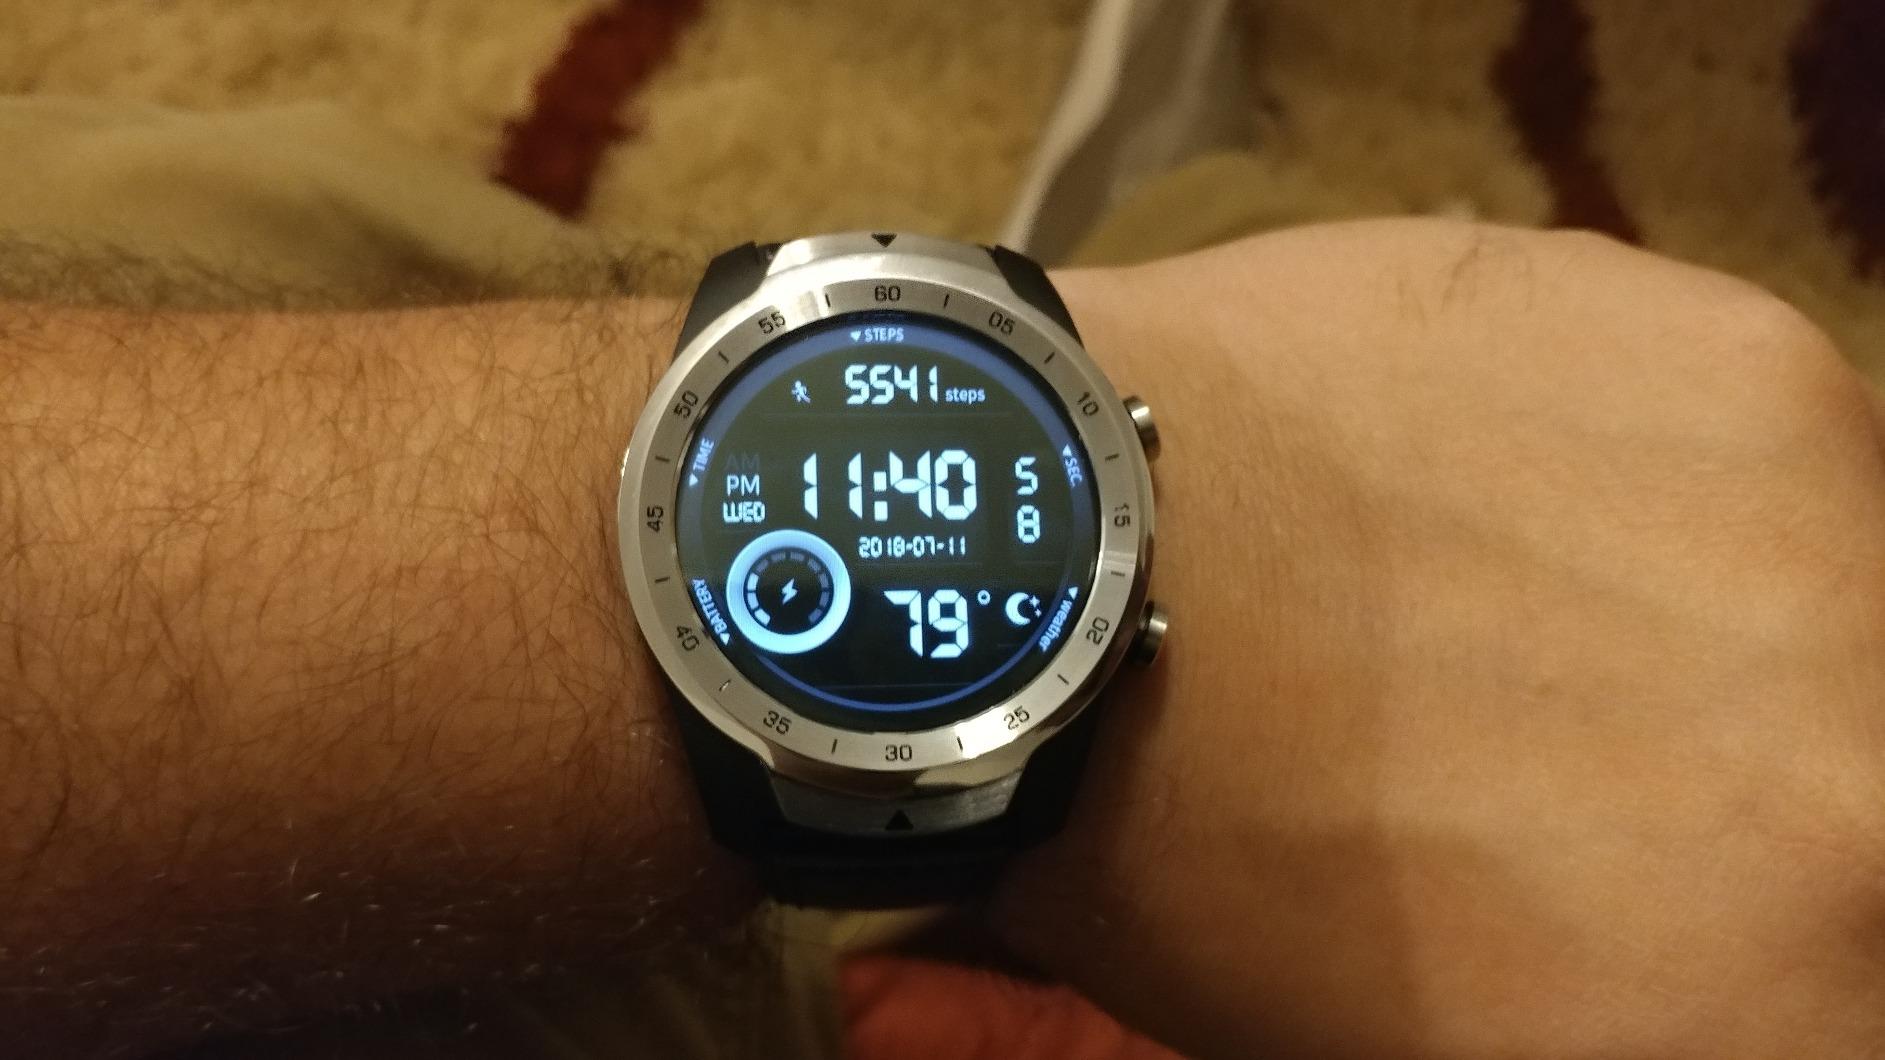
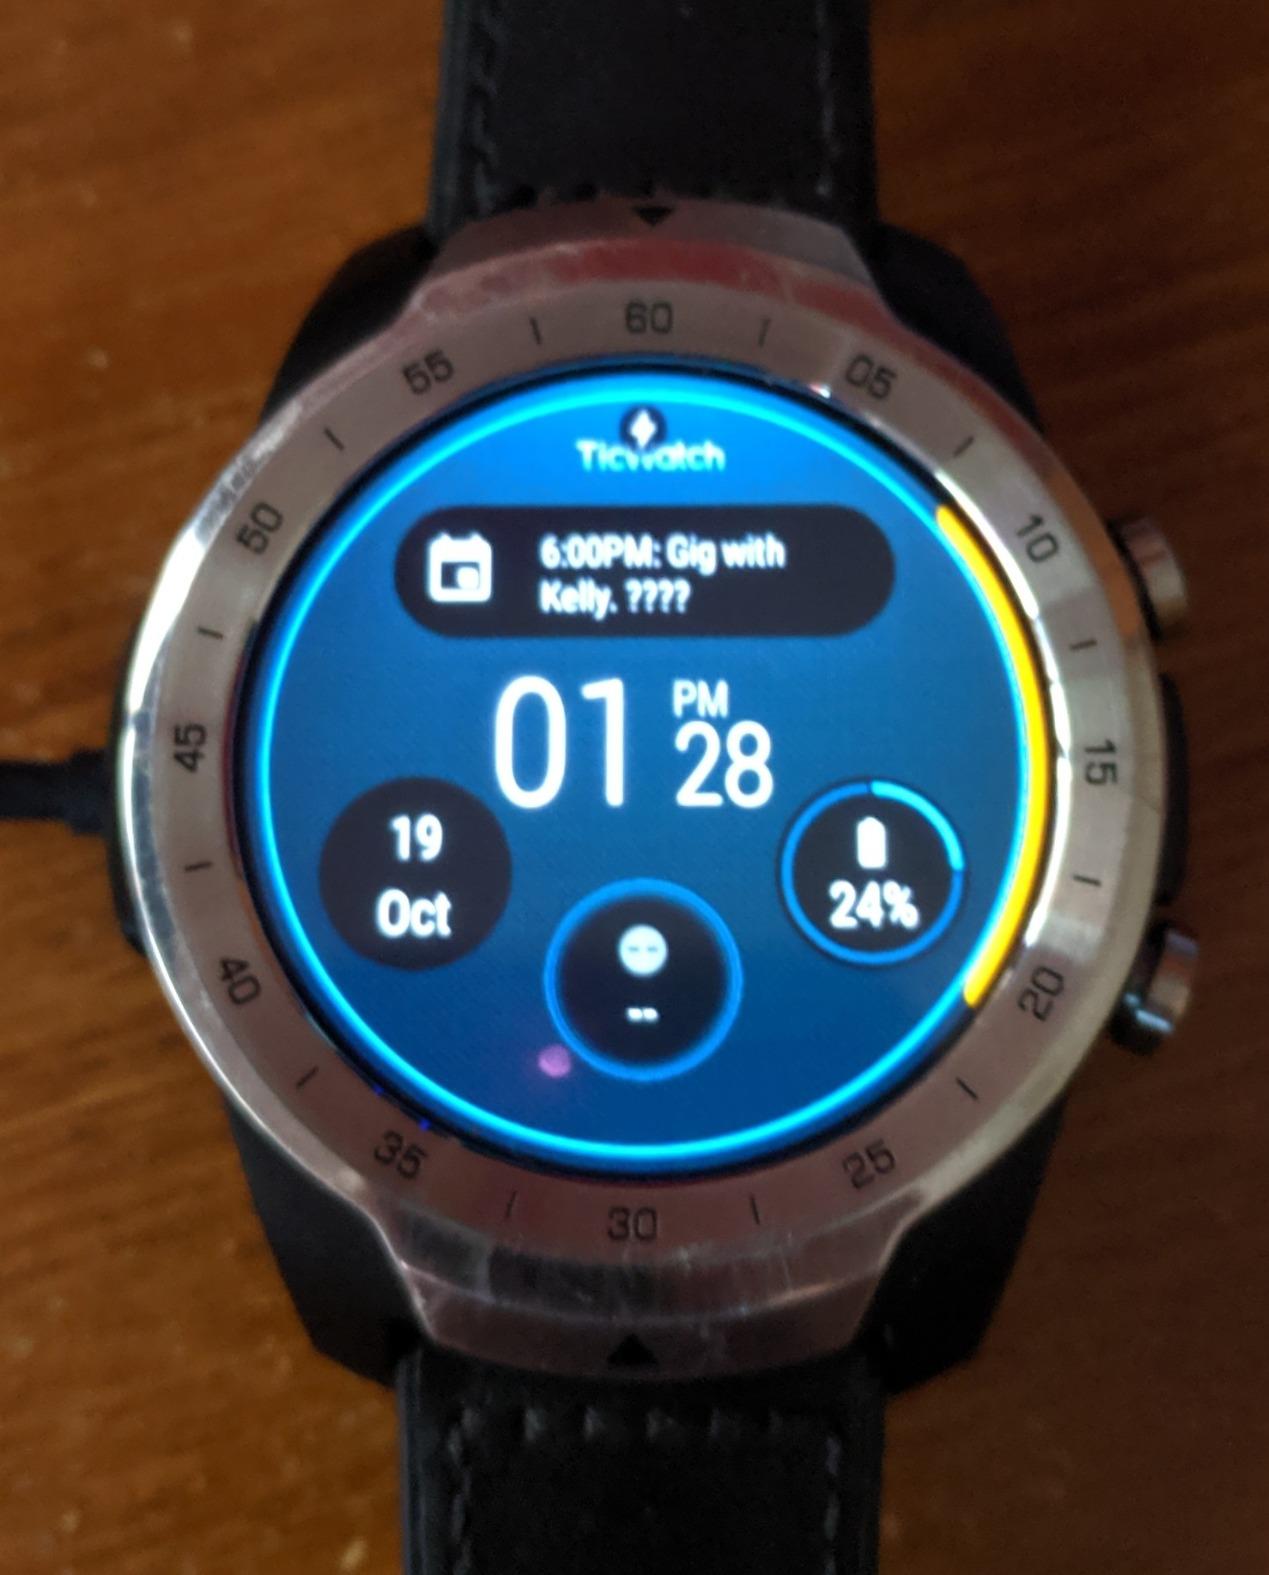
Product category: smartwatch
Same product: yes